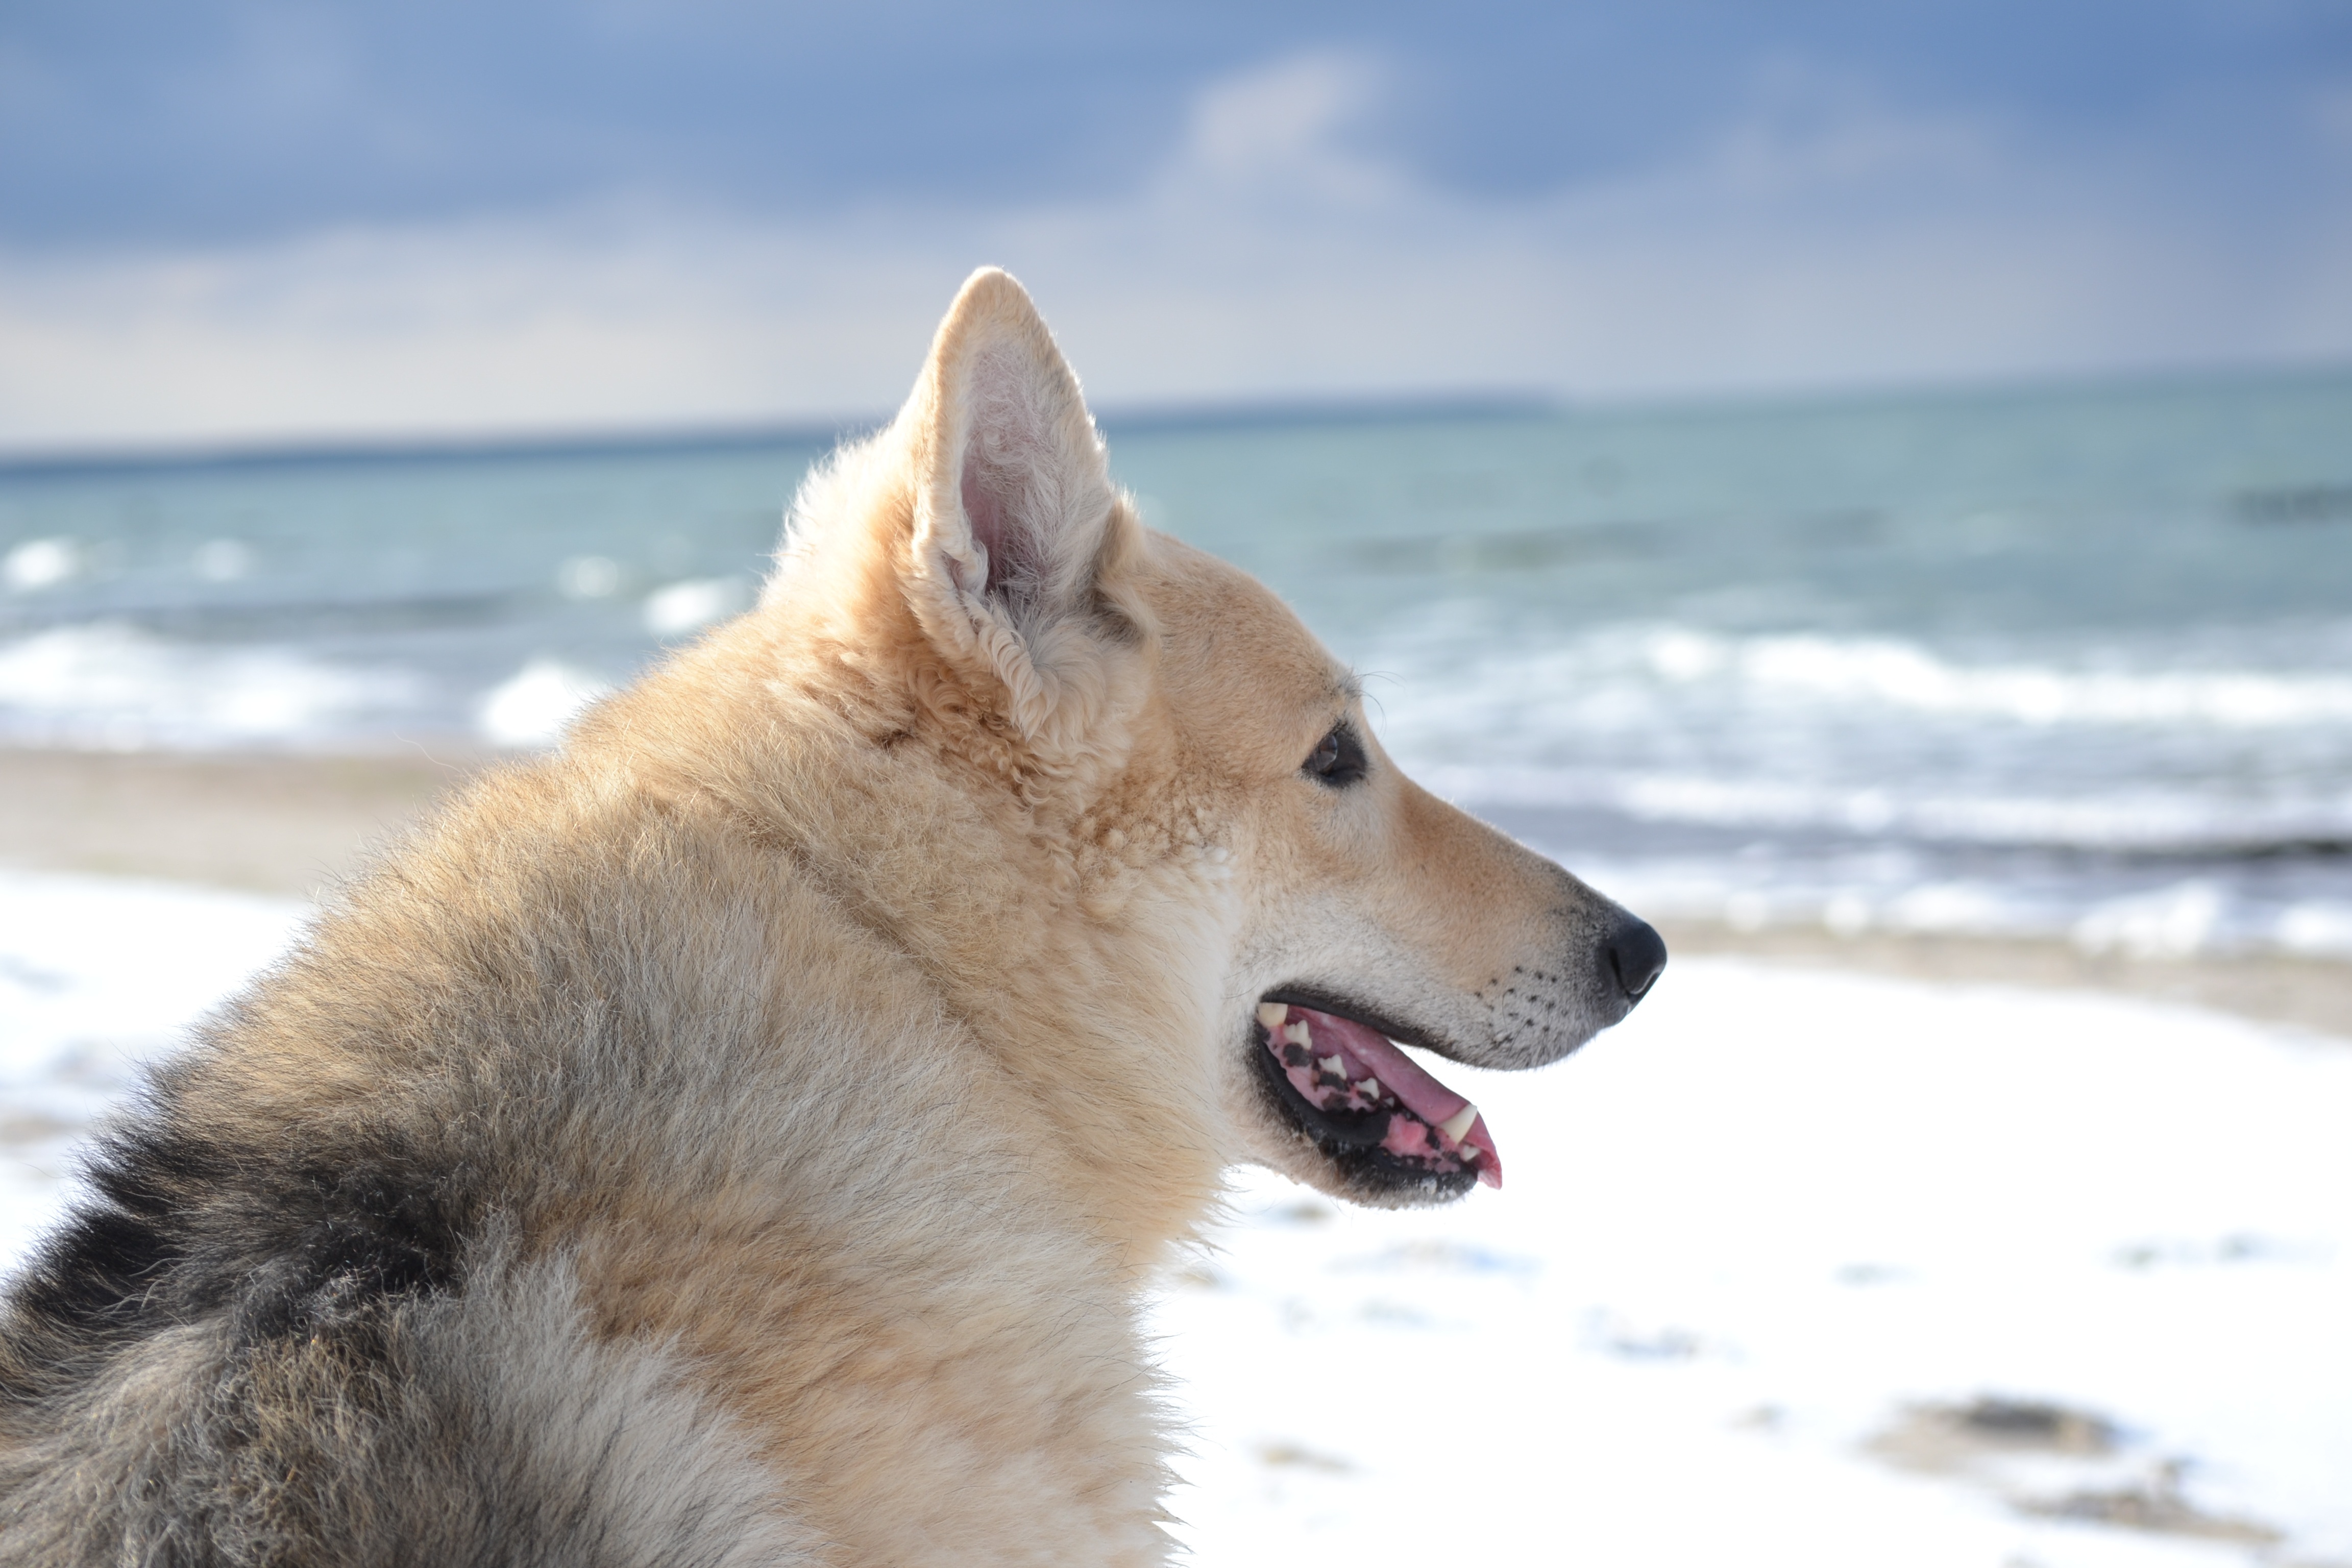
dog, animal, mammal, hybrid, vertebrate, dog breed, sled dog, akita inu, korean jindo dog, shikoku, dingo, dog like mammal, saarloos wolfdog, wolfdog, czechoslovakian wolfdog, dog breed group, greenland dog, west siberian laika, finnish spitz